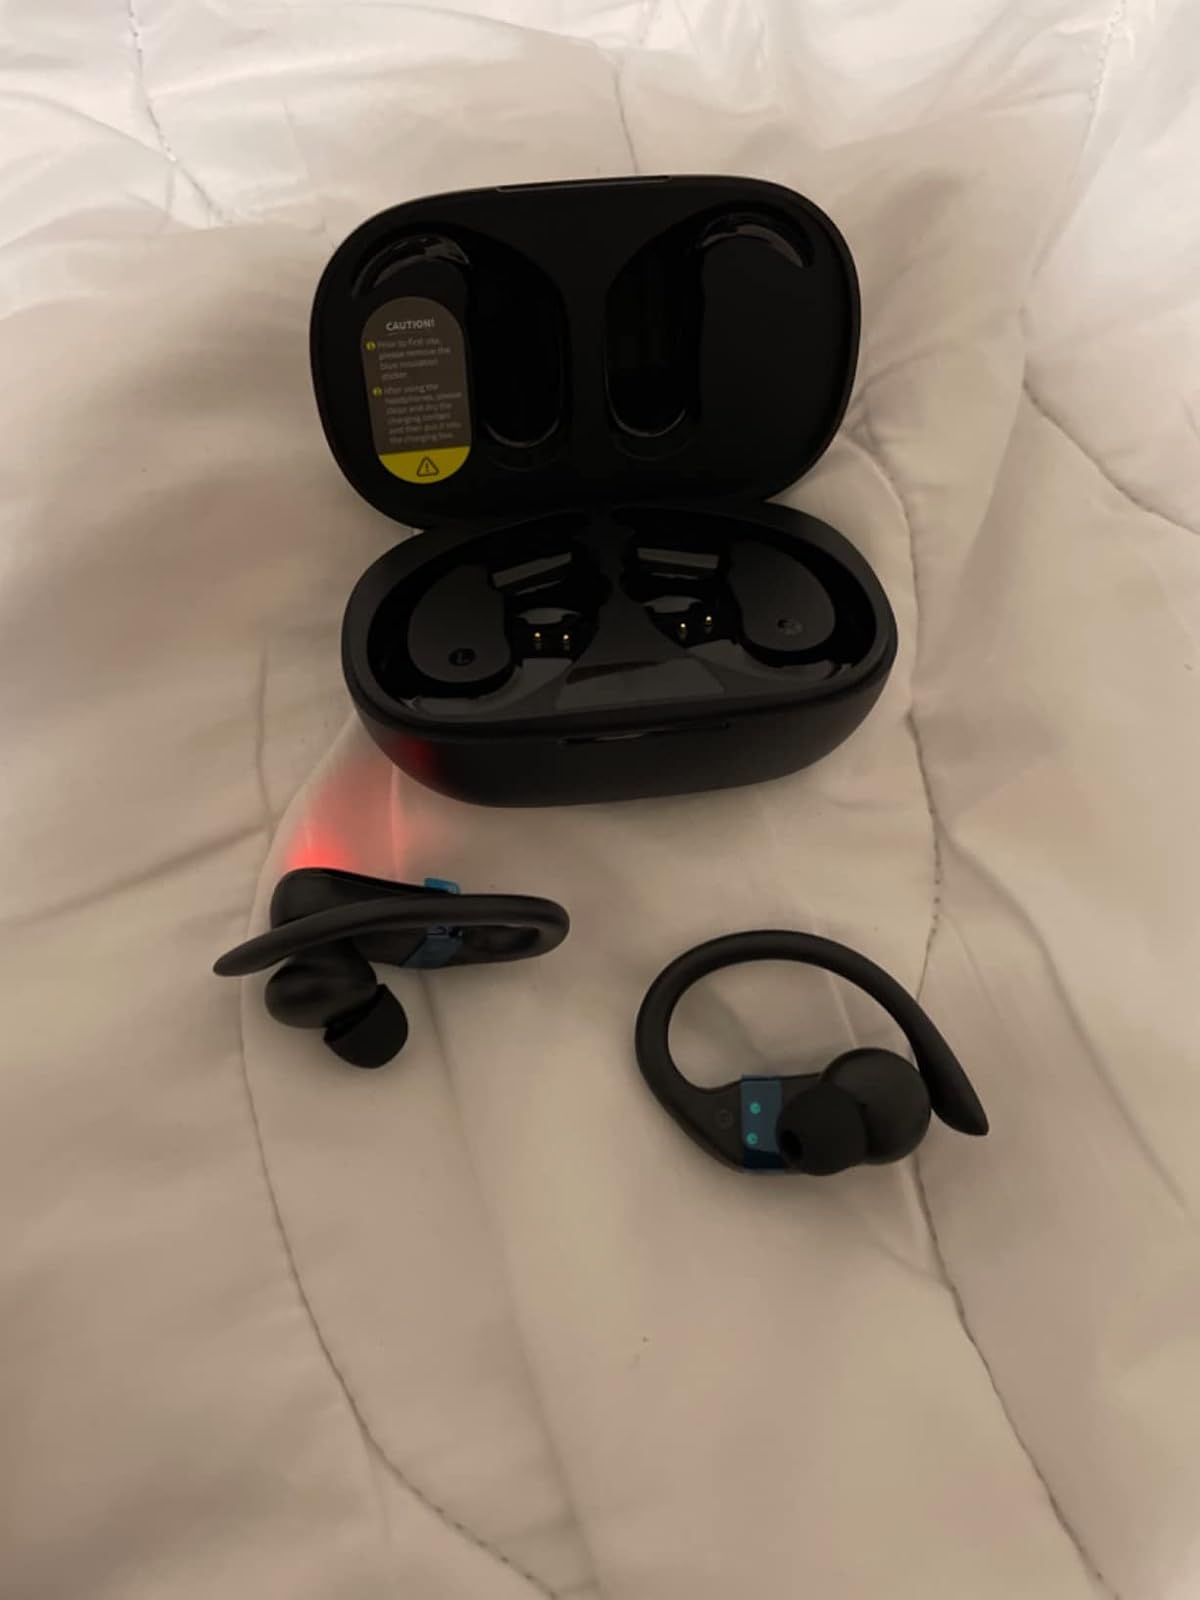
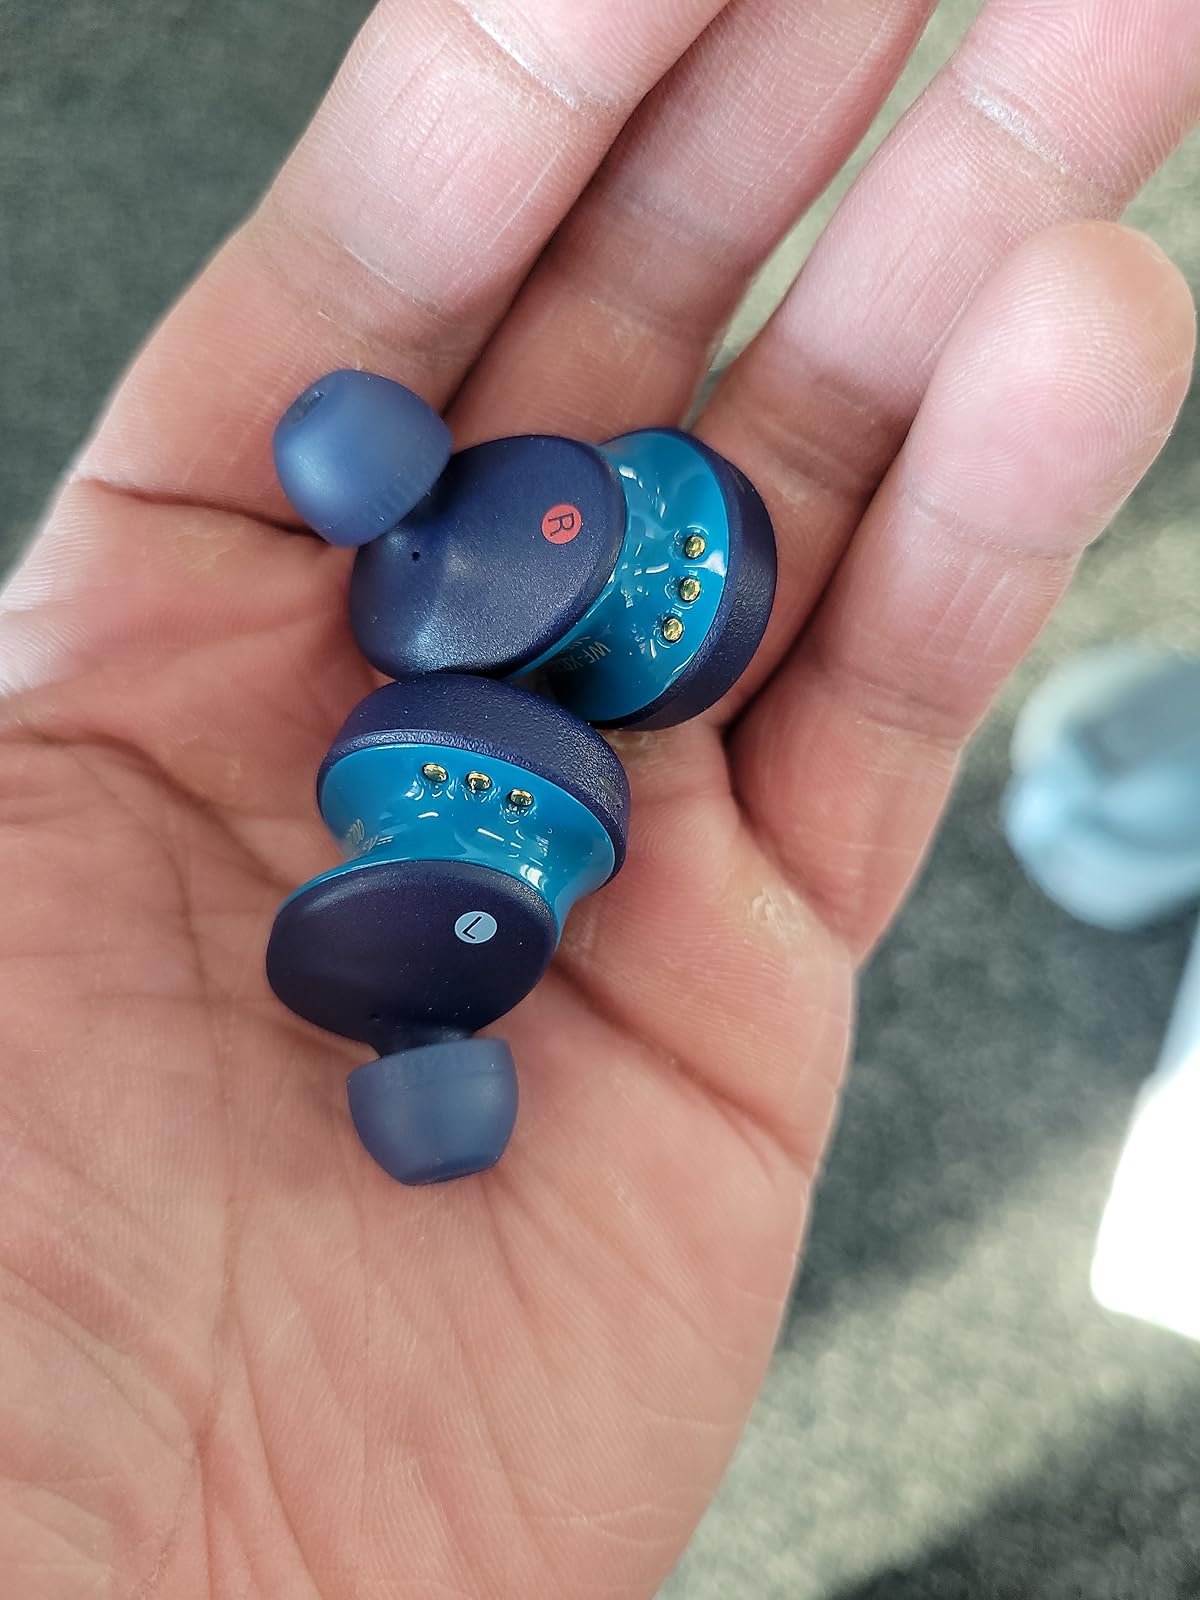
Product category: earbuds
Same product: no